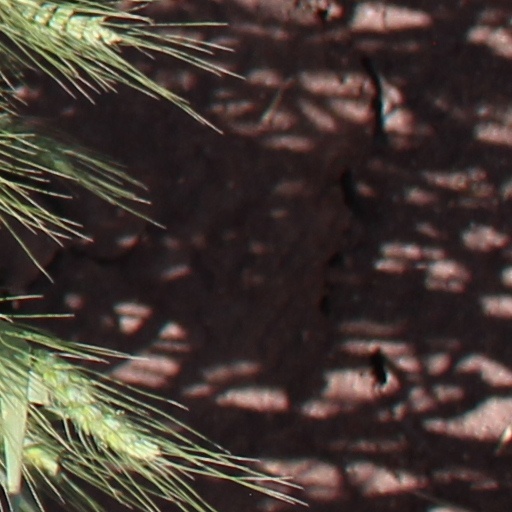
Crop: wheat